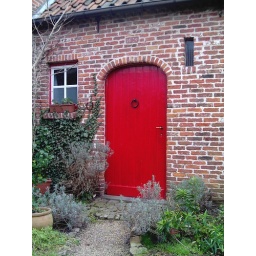
I was looking everywhere for red doors but overlooked the charming one in my street